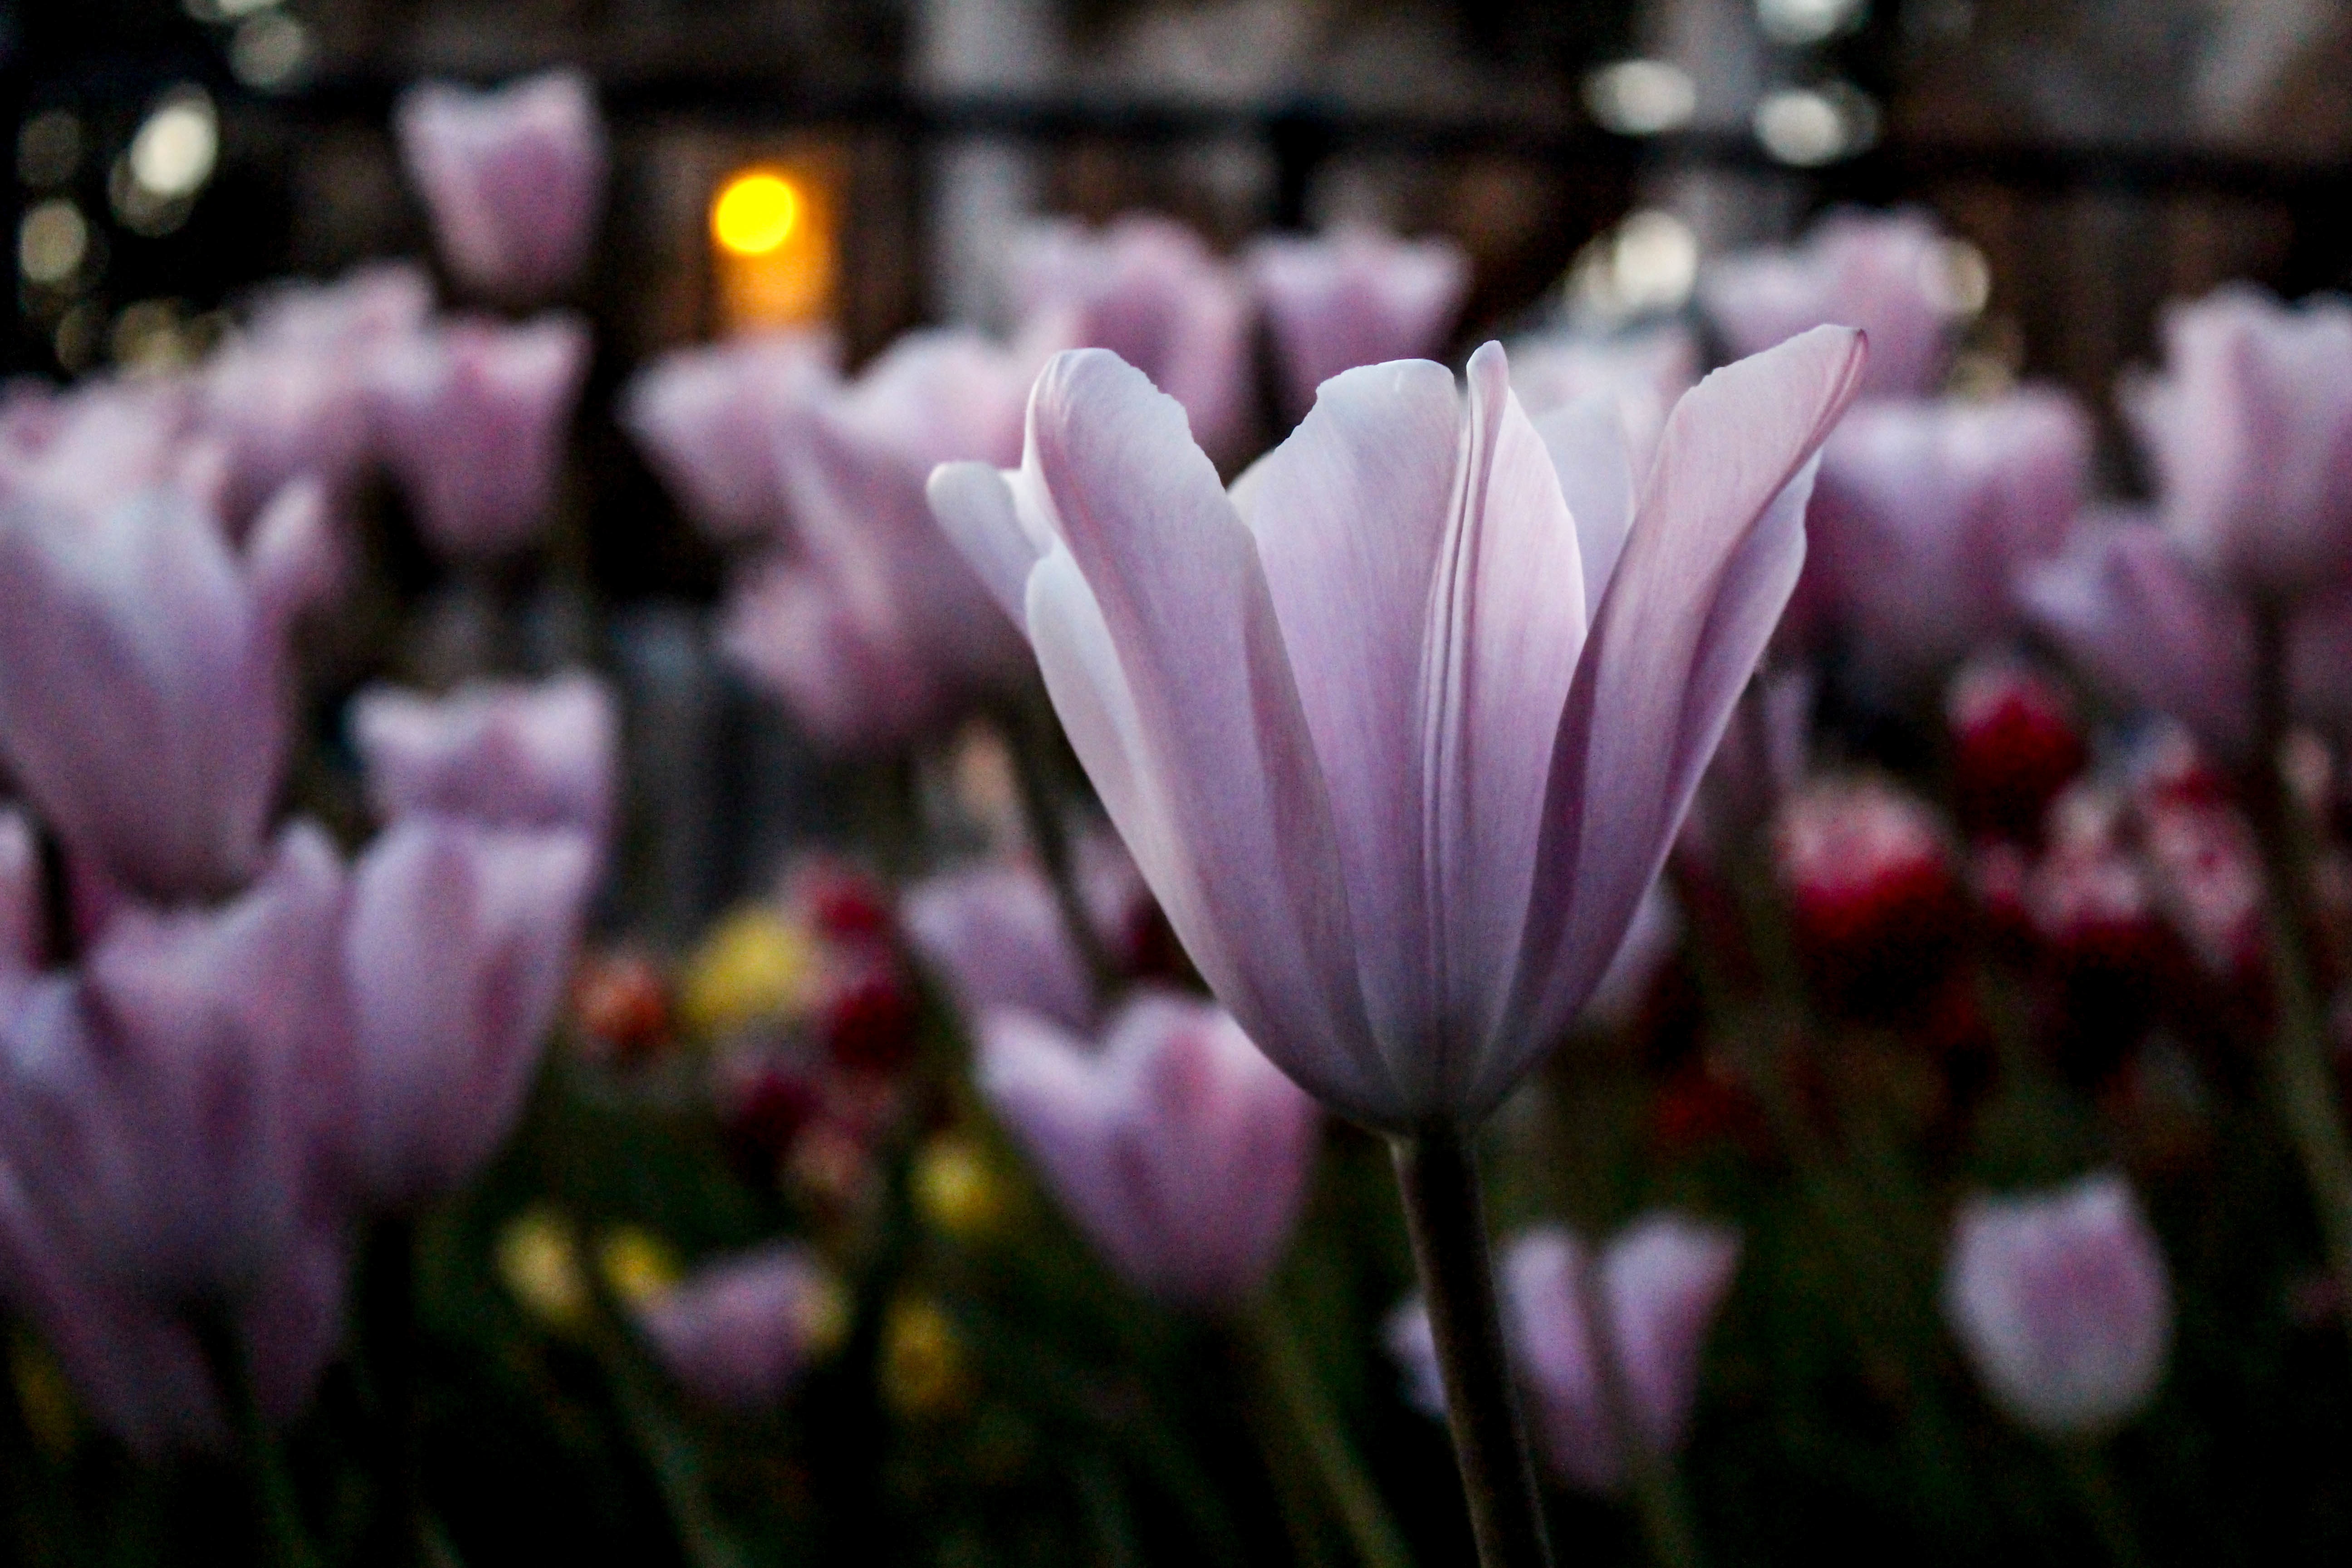
blossom, plant, flower, petal, tulip, botany, flora, crocus, macro photography, flowering plant, land plant